Resch's

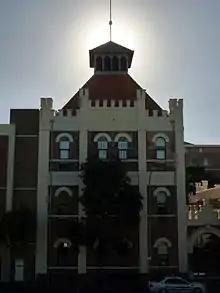
A building which was a brewery for Resch's now part of an apartment complex.

Resch's Limited was a Sydney-based brewery founded by Edmund Resch. The company collapsed in 1929, at which time it was taken over by Tooth & Co The name lived on in the brands of beer that continued to be produced. Waverley Brewery closed in 1983, and was redeveloped into the Moore Park Gardens Apartment Development by Dealruby in the 1990s. By the 2000s Resch's DB (Double Bitter) and DA (Dinner Ale) had been phased out of production.